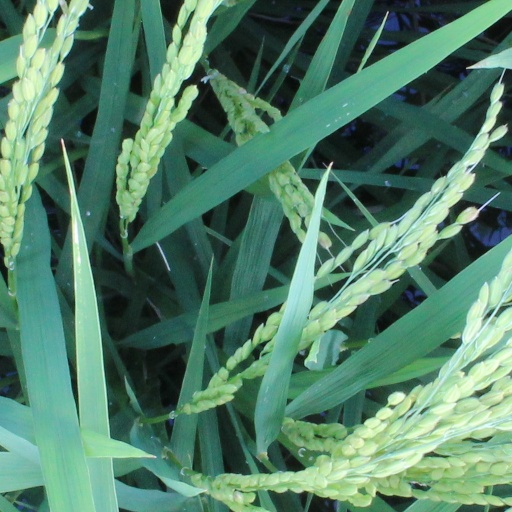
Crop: rice